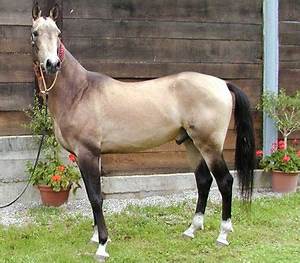
Label: horse